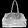
Label: Bag